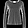
Label: Pullover